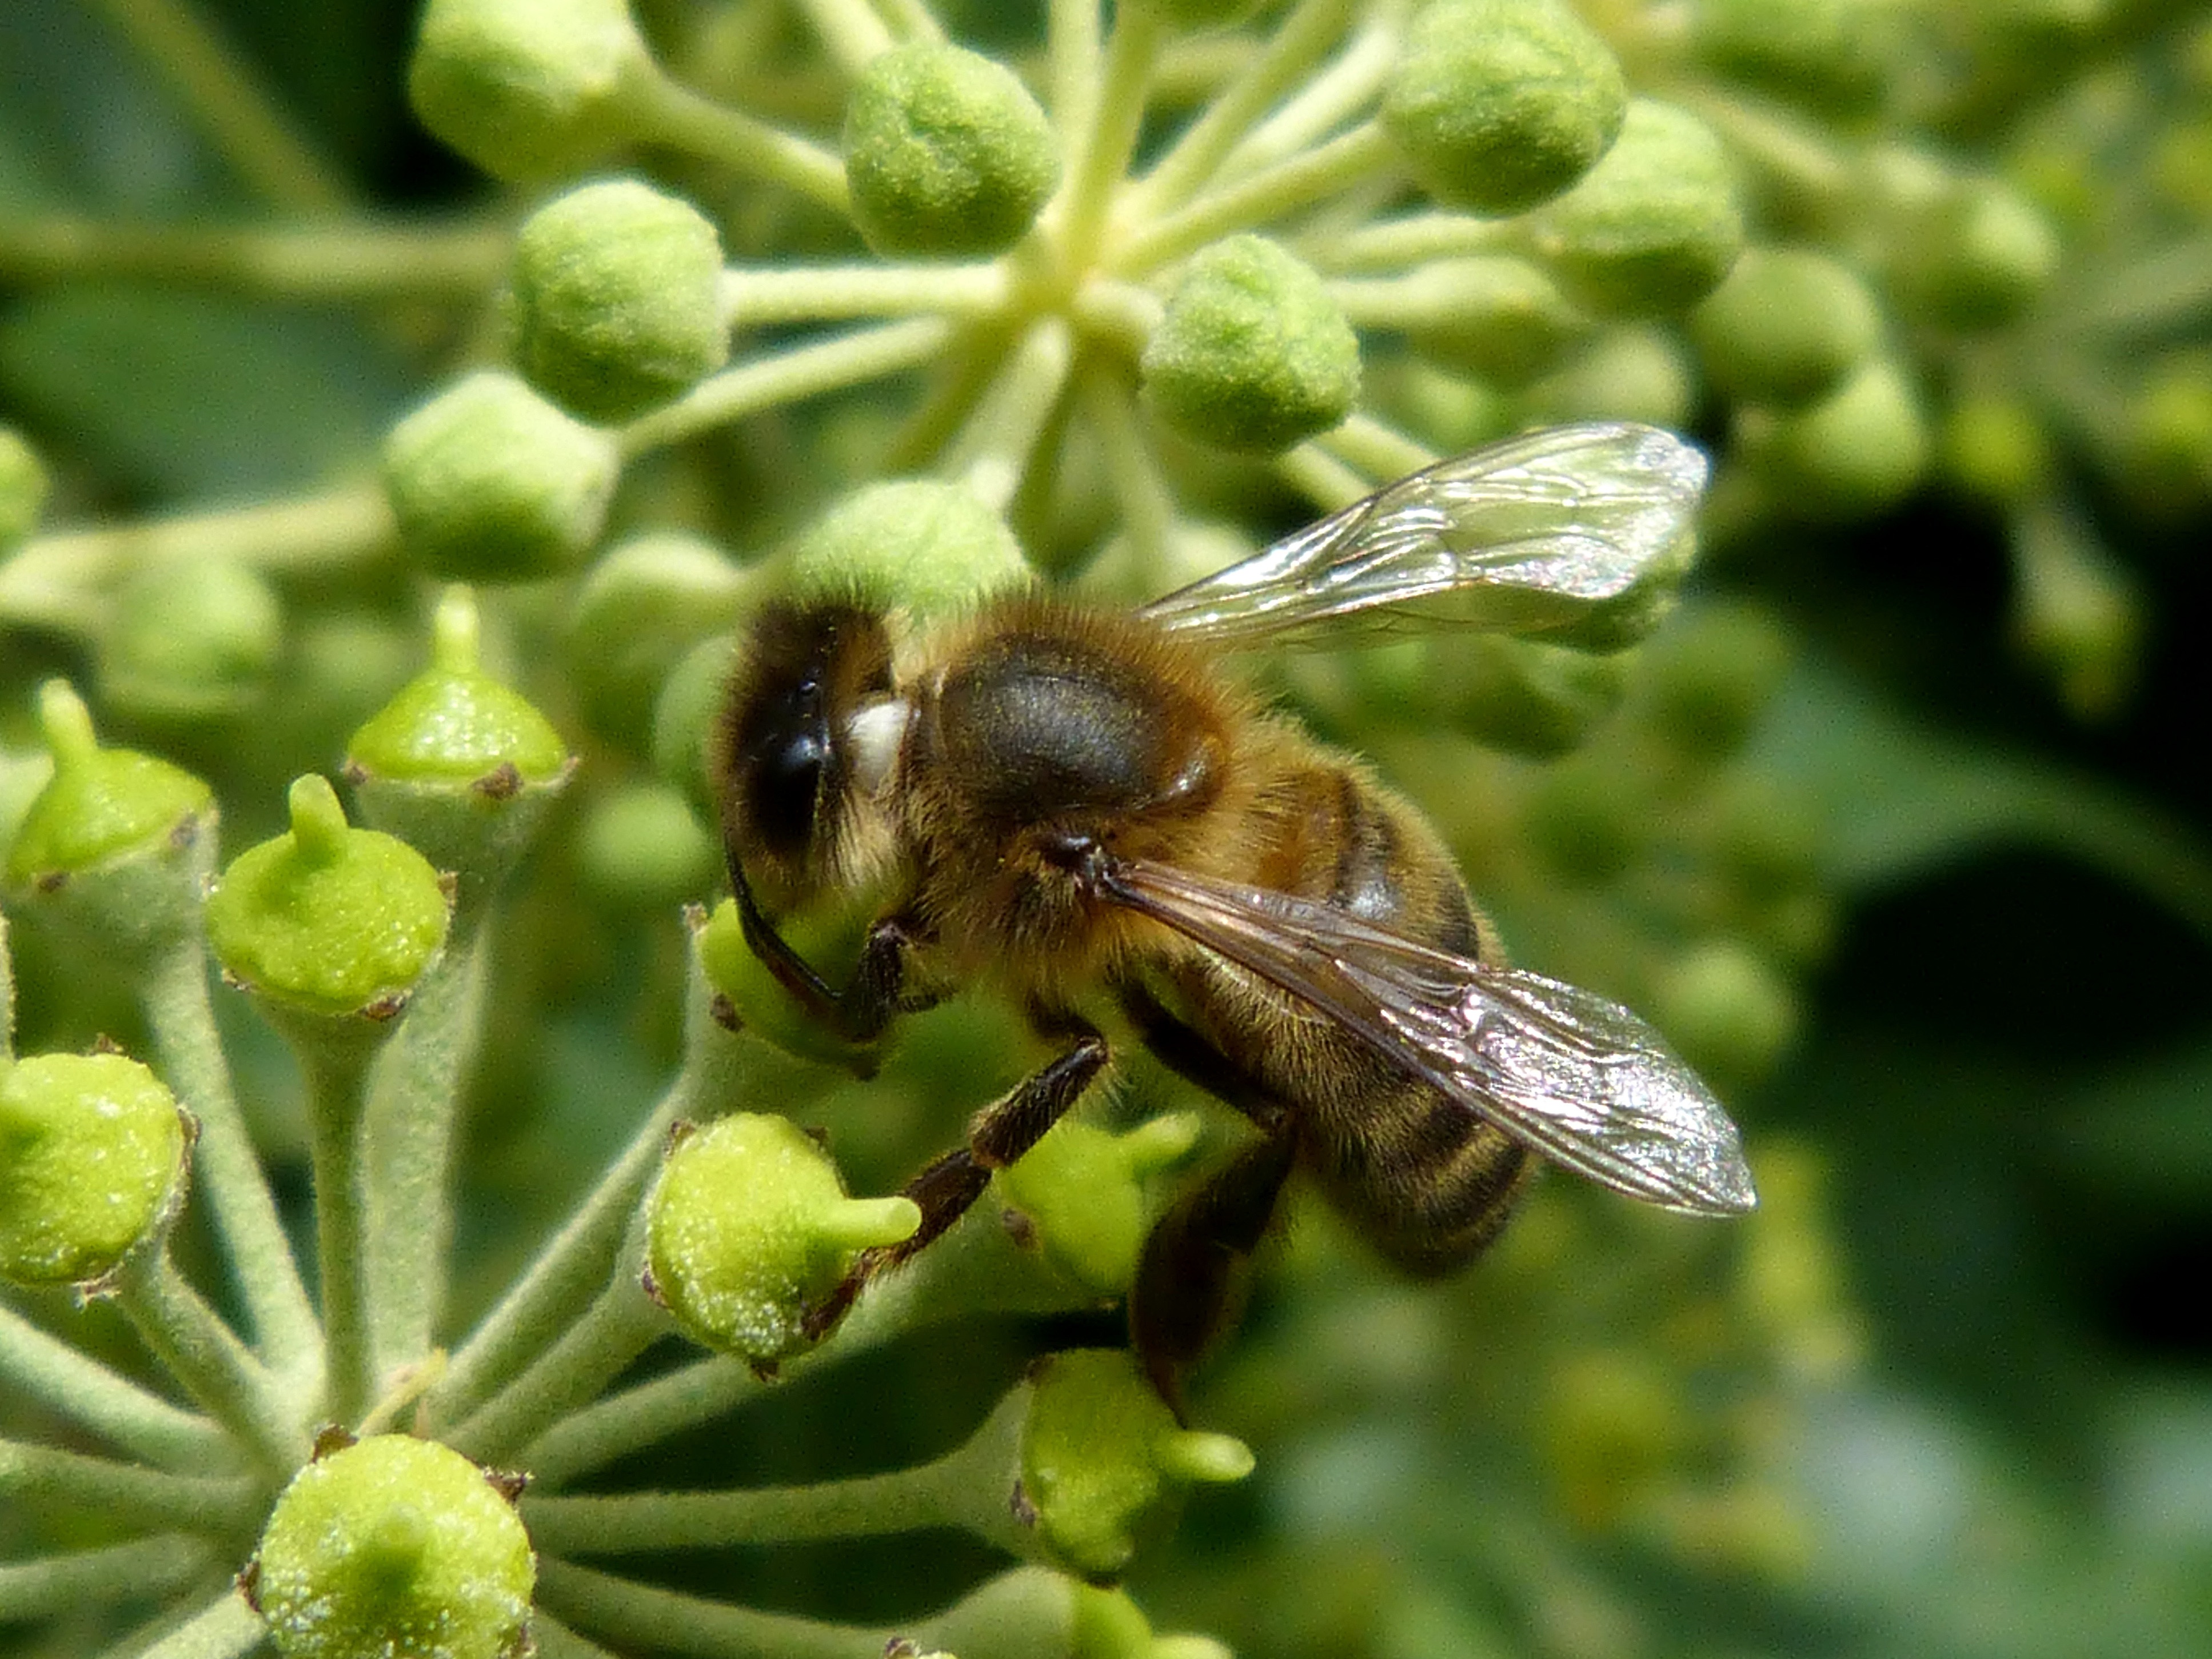
flower, honey, wildlife, pollen, green, insect, macro, botany, flora, fauna, invertebrate, close up, bee, nectar, macro photography, arthropod, sucking, honey bee, libar, pollinator, membrane winged insect